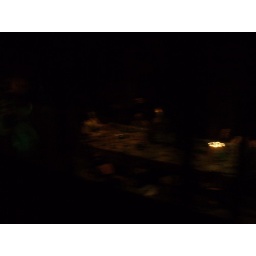
The Haunted Mansion. In this shot there's ghost sitting around a diningroom table eating a birthday cake.